NMEA 2000

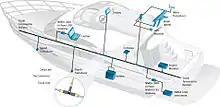
Typical NMEA 2000 Network Installation

The only cabling standard approved by the NMEA for use with NMEA 2000 networks is the DeviceNet cabling standard, which is controlled by the Open DeviceNet Vendors Association. Such cabling systems are permitted to be labeled "NMEA 2000 Approved". The DeviceNet standard defines levels of shielding, conductor size, weather resistance, and flexibility which are not necessarily met by other cabling solutions marketed as "NMEA 2000" compatible.